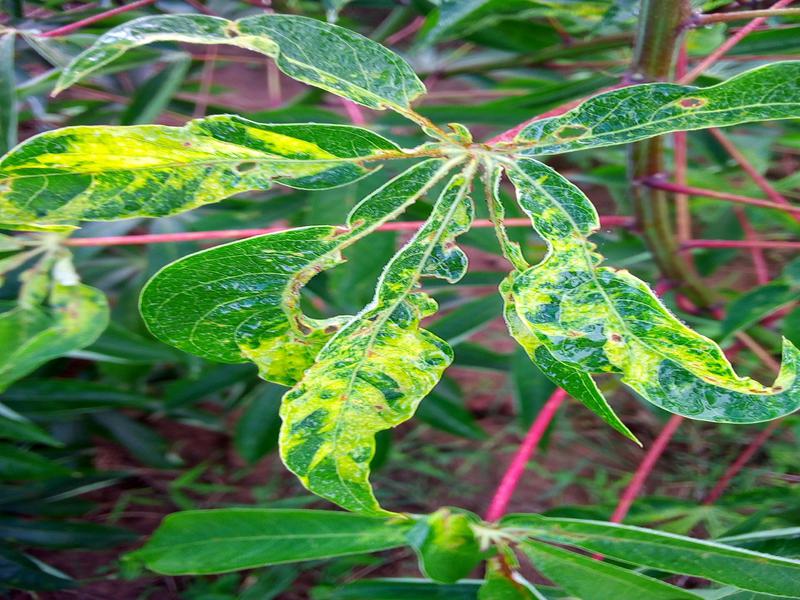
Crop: cassava
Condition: mosaic_disease